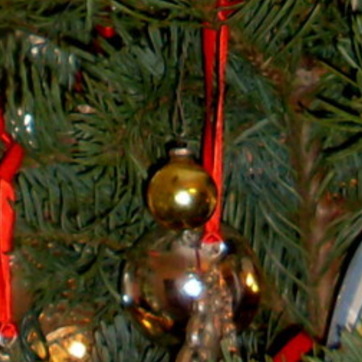
Material: metal